Kanheri Caves

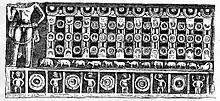
Screen in front of the cave.

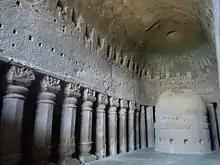
Great Chaitya hall and dagoba.

The sculpture on the front screen wall is apparently a copy of that in the same position at Karle, but rather better executed, indeed, they are the best carved figures in these caves; the rock in this place happens to be peculiarly close grained, and the style of dress of the figures is that of the age of the great Satakarnis. The earrings are heavy and some of them oblong, while the anklets of the women are very heavy, and the turbans wrought with great care. This style of dress never occurs in any of the later caves or frescoes. They may with confidence be regarded as of the age of the cave. Not so with the images above them, among which are several of Buddha and two standing figures of the Bodhisattva Avalokiteswara, which all may belong to a later period. So also does the figure of Buddha in the front wall at the left end of the veranda, under which is an inscription containing the name of Buddhaghosha, in letters of about the sixth century.